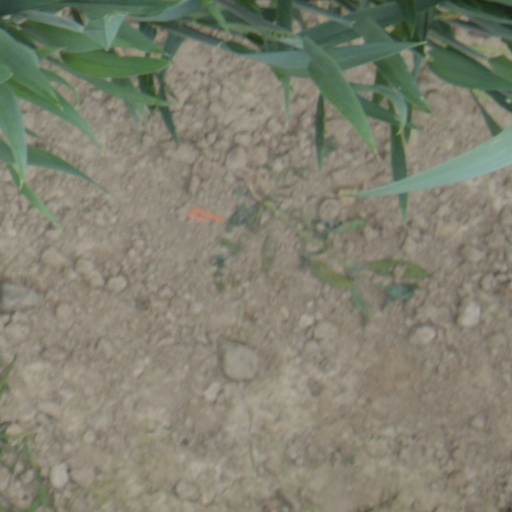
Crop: wheat